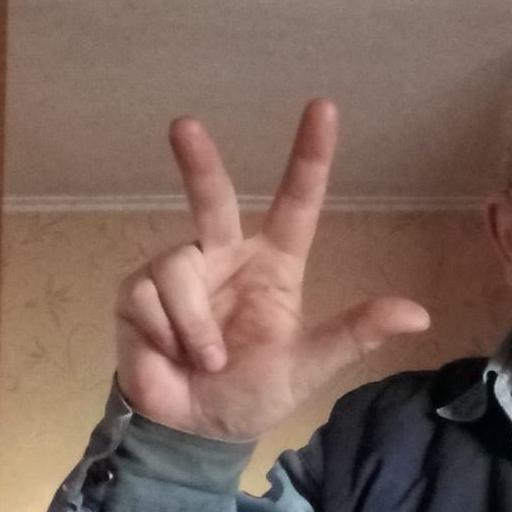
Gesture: three2